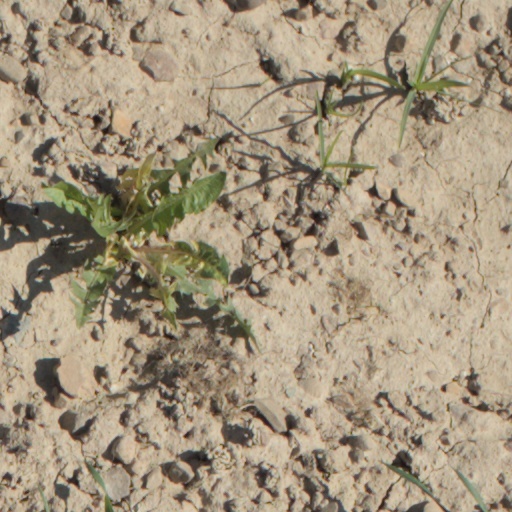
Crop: wheat